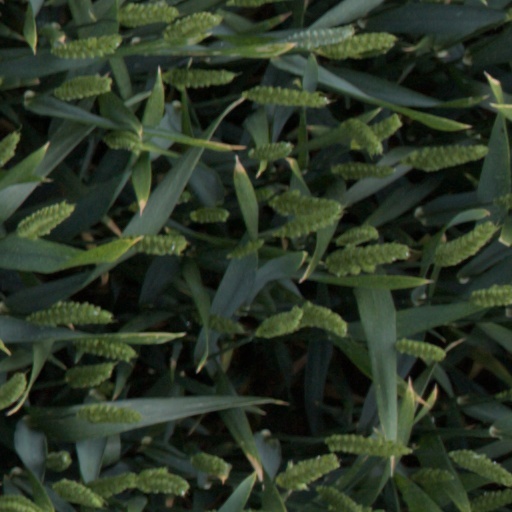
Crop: wheat